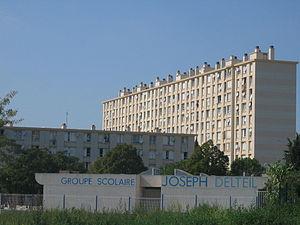
Le Petit Bard est une copropriété unique de 860 logements qui a donné son nom à un quartier de l'ouest de Montpellier.
Le canton de Montpellier 7 est situé dans l'Hérault, dans l'arrondissement de Montpellier.